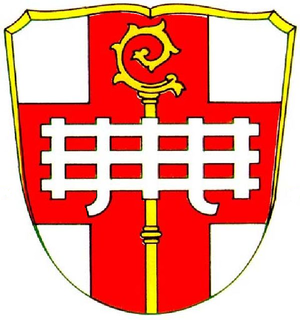
Aura an der Saale est une commune de Bavière, située dans l'arrondissement de Bad Kissingen, dans le district de Basse-Franconie.